Clifden

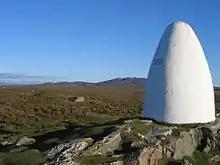
Alcock and Brown landing site

On 15 June 1919 the first non-stop transatlantic flight by Alcock and Brown crashlanded in Derrygimlagh bog, close to Marconi's transatlantic wireless station. When Captain Alcock spotted the green bog he thought it was a meadow where he could safely land his Vickers Vimy biplane. The aircraft's landing gear sank into the soft bog and was destroyed. Alcock and Brown were later transported back to Clifden town by stagecoach with only minor injuries. When they returned using the Marconi Railway, the locals had helped themselves to parts of the aircraft as souvenirs.